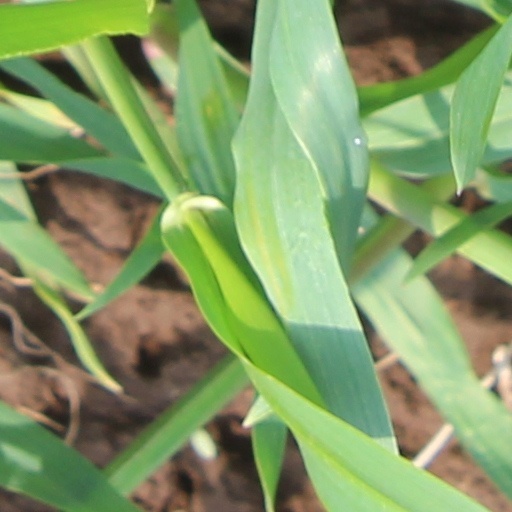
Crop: wheat